Mikey Madison

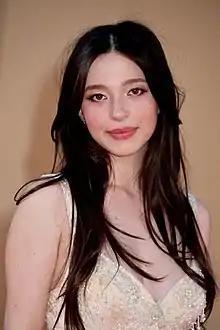
Madison in 2019

Madison earned recognition for her role as the Manson Family member Susan "Sadie" Atkins in Quentin Tarantino's period drama film "Once Upon a Time in Hollywood", which premiered at the 2019 Cannes Film Festival and was a commercial success. Also in 2019, she had a voice role as Candi, the Barista, in the animated black comedy film "The Addams Family".